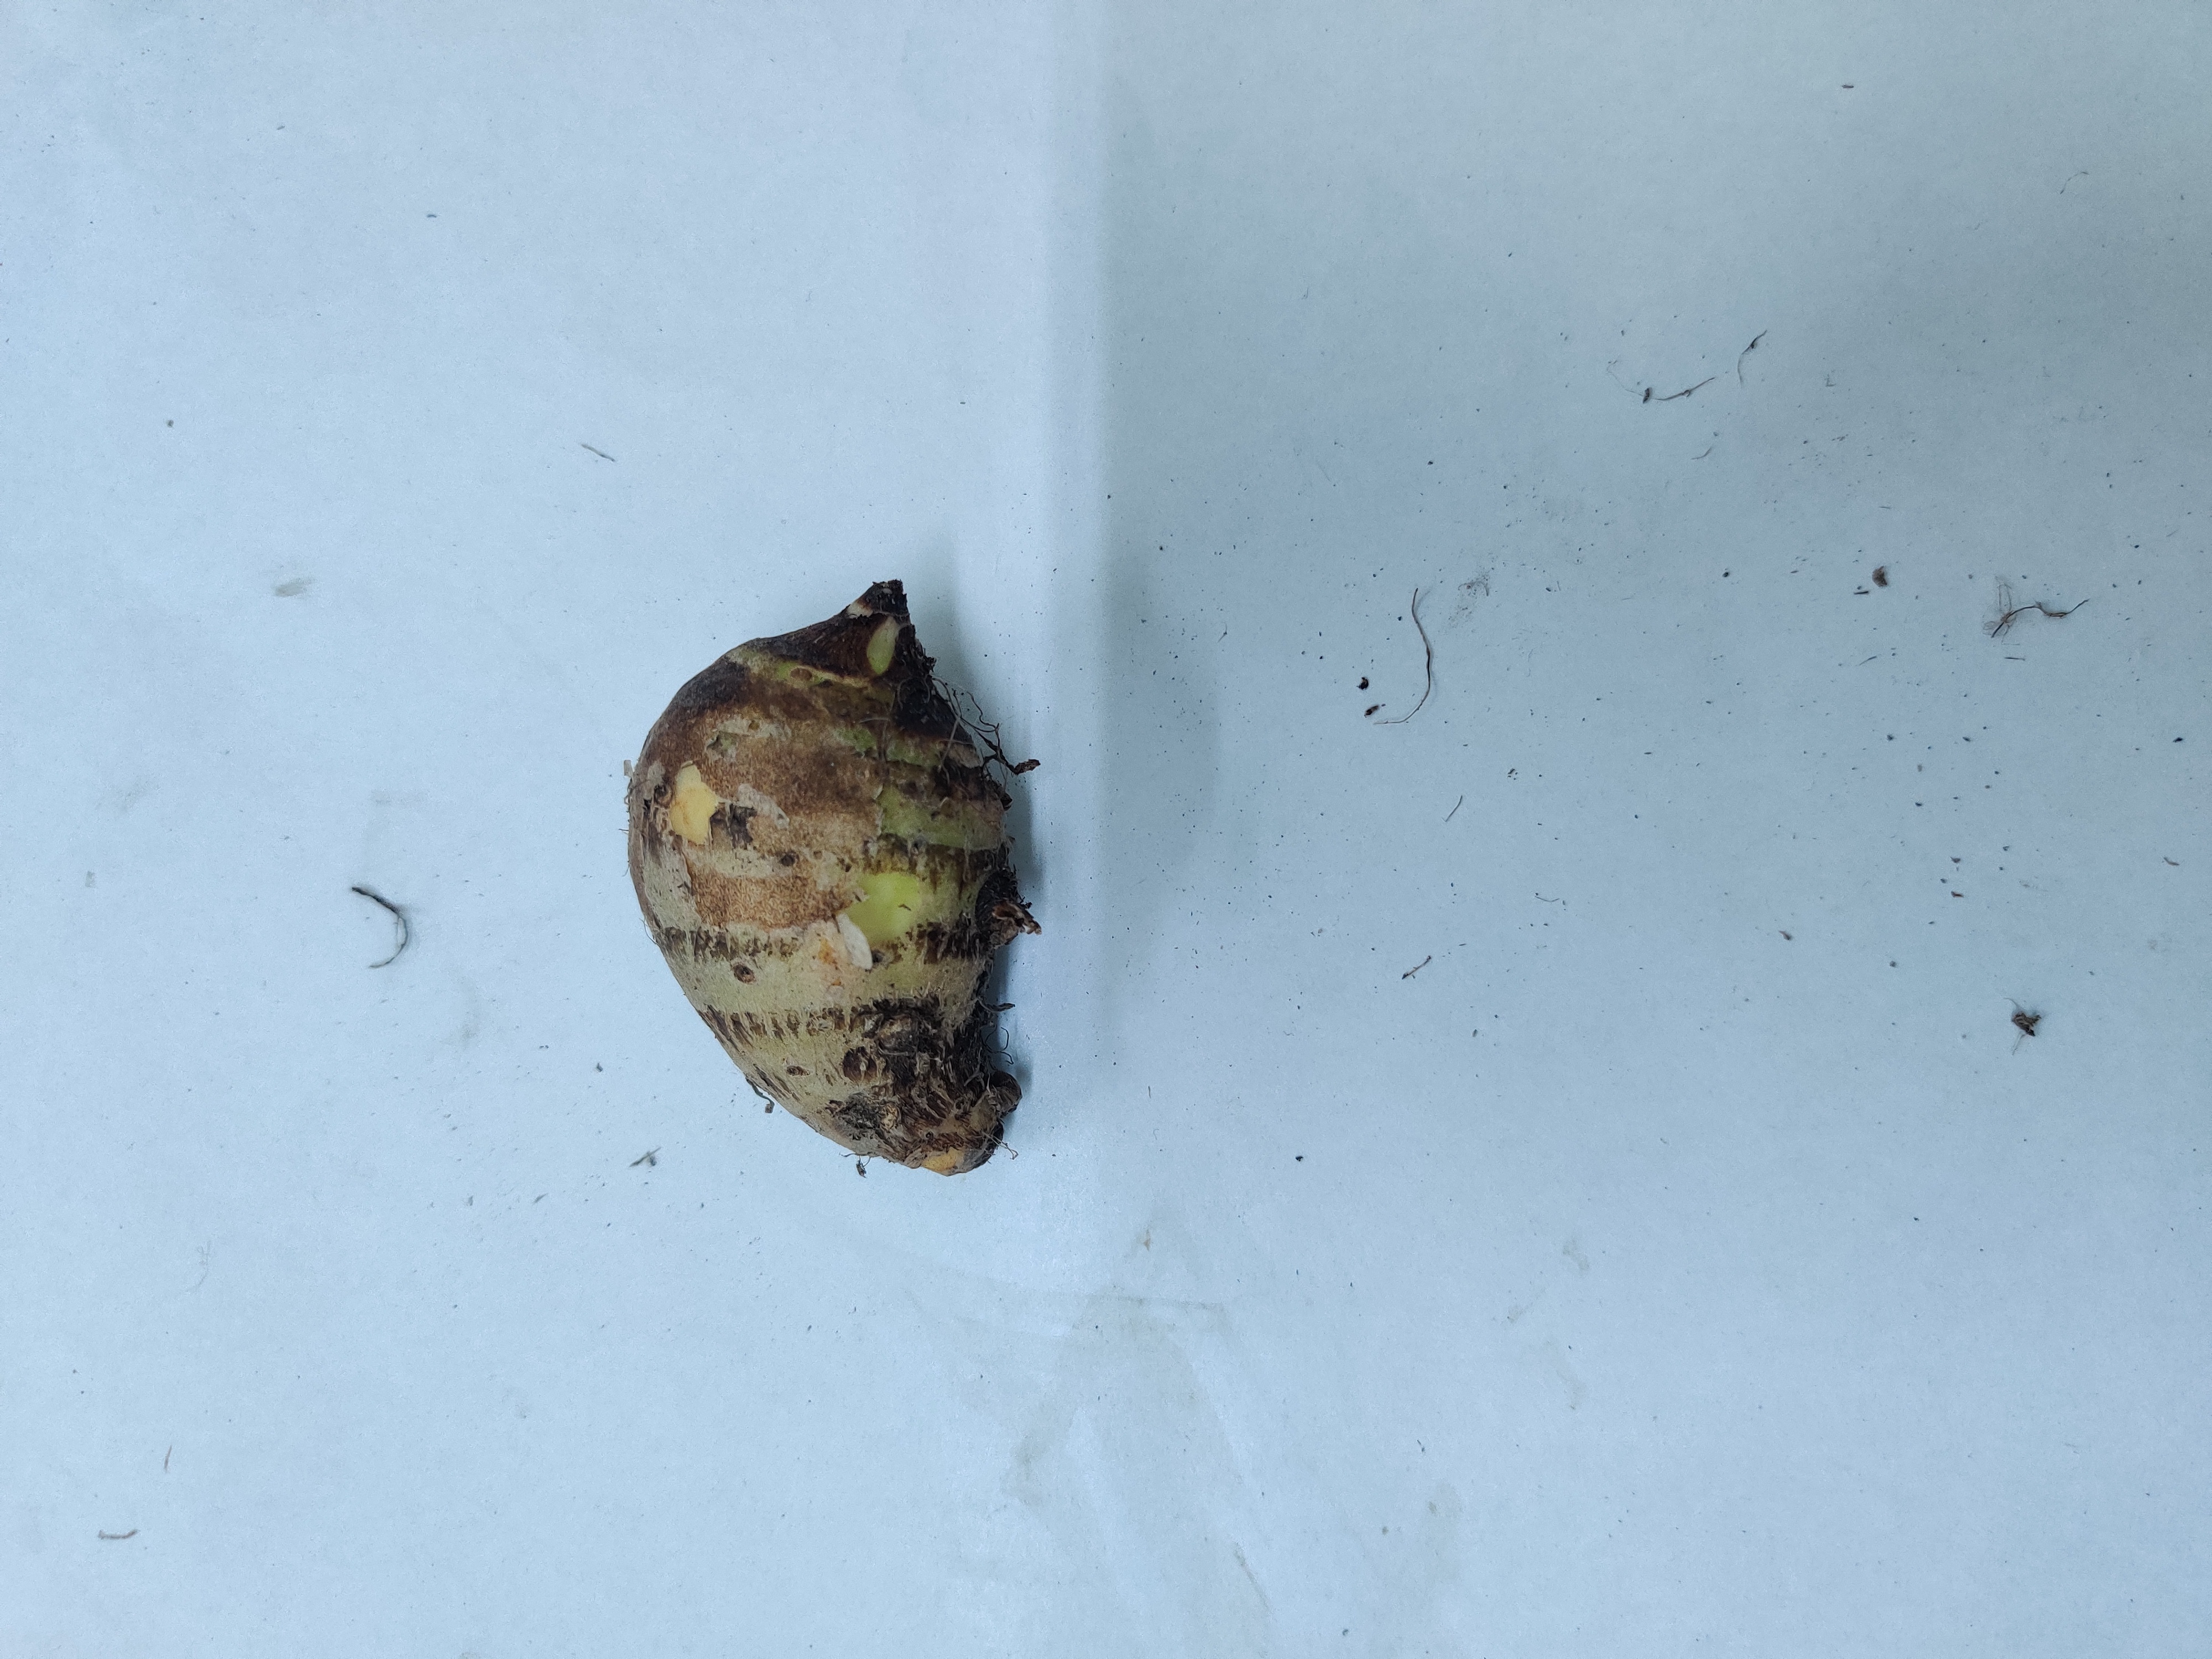
Crop: Taro root
Condition: Damaged